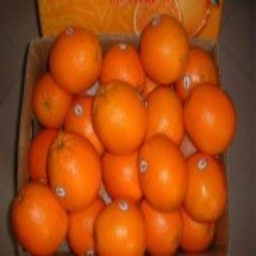
Label: Orange